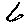
Label: 6